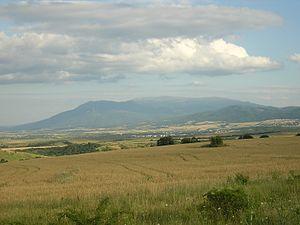
Le Vitocha est un massif montagneux de l'Ouest de la Bulgarie, qui surplombe la capitale Sofia de son immense dôme d'origine volcanique en la limitant au sud/sud-ouest. Le Vitocha a donné son nom à la principale artère commerciale de Sofia, le boulevard Vitocha. Il est l'un des symboles de la capitale bulgare, ainsi que le site le plus proche pour la randonnée pédestre, l'alpinisme et le ski. Les transports urbains permettent d'atteindre les abords boisés du massif en quarante-cinq minutes environ. Le massif présente une forme presque ovale, d'une longueur nord-sud de 19 kilomètres environ et d'une largeur de 17 kilomètres d'ouest en est. Il s'élève à 2 290 mètres d'altitude : le point culminant, le Černi vrǎh, est situé sur une sorte de plateau non boisé, dont les dimensions sont d'environ 2 kilomètres sur 2. Une station météorologique y est installée, ainsi que des équipements radar militaires. Le Vitocha se place ainsi, par son altitude, au quatrième rang des massifs bulgares, après le Rila, le Pirin et le Grand Balkan.